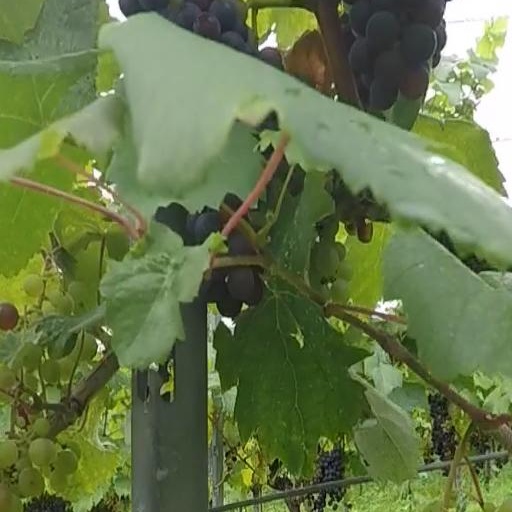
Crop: grape